Food security in Tanzania

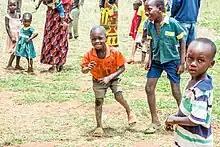
Tanzania's youth are especially susceptible to malnourishment

The food insecurity prevalent across the nation has rippling effects on the population. Tanzania has had an ongoing issue of undernourished citizens. According to an Brookings Tanzania case study, a sizable segment of rural Tanzania suffer malnourishment – approximately 39.3 percent. The World Bank surmises the same, where 34% of Tanzanian report not being able to achieve energy requirements. A large part of this can be attributed between the discrepancy between the food production on the nation level and the food received on the individual level. Accessibility to food isn't the same for every Tanzanian, leading to the fact that 34 percent of the population can't meet daily caloric requirements. Another main contributor to these inadequacies is a lack of nutritional diversity in food produced and eaten. According to an Acta Tropica journal study, both rural and urban Tanzanians heavily rely on carbohydrates – maize, rice, cassava, ugali – as their main source of food. Carbohydrates, while a good source of energy, fail to cover all the nutritional bases necessary for leading a healthy lifestyle. This very fact is evident in 2016 data collected by the ERH (Ending Rural Hunger): "result, high rates of malnutrition are observed, especially among children under five, leading the country to have above-average malnutrition rates compared to other countries in the region... 58 percent and 45 percent of children and women respectively are anemic."